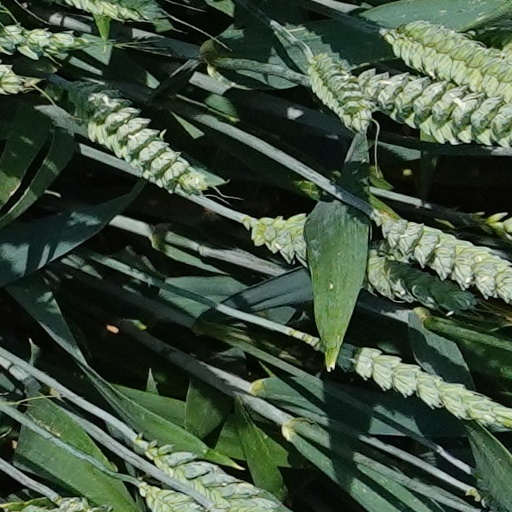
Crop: wheat